2005 CONCACAF Gold Cup final

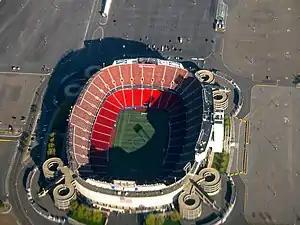
Giants Stadium hosted the final

The 2005 CONCACAF Gold Cup final was a soccer match to determine the winners of the 2005 CONCACAF Gold Cup. The match was held at Giants Stadium in East Rutherford, New Jersey, on July 24, 2005. It was contested by the winners of the semi-finals, United States and Panama. The game would end in a 0–0 draw after extra time, leading to a penalty shoot-out which the United States would win 3–1 with the decisive kick coming from Brad Davis.